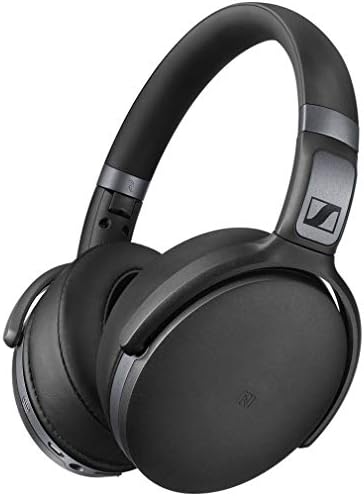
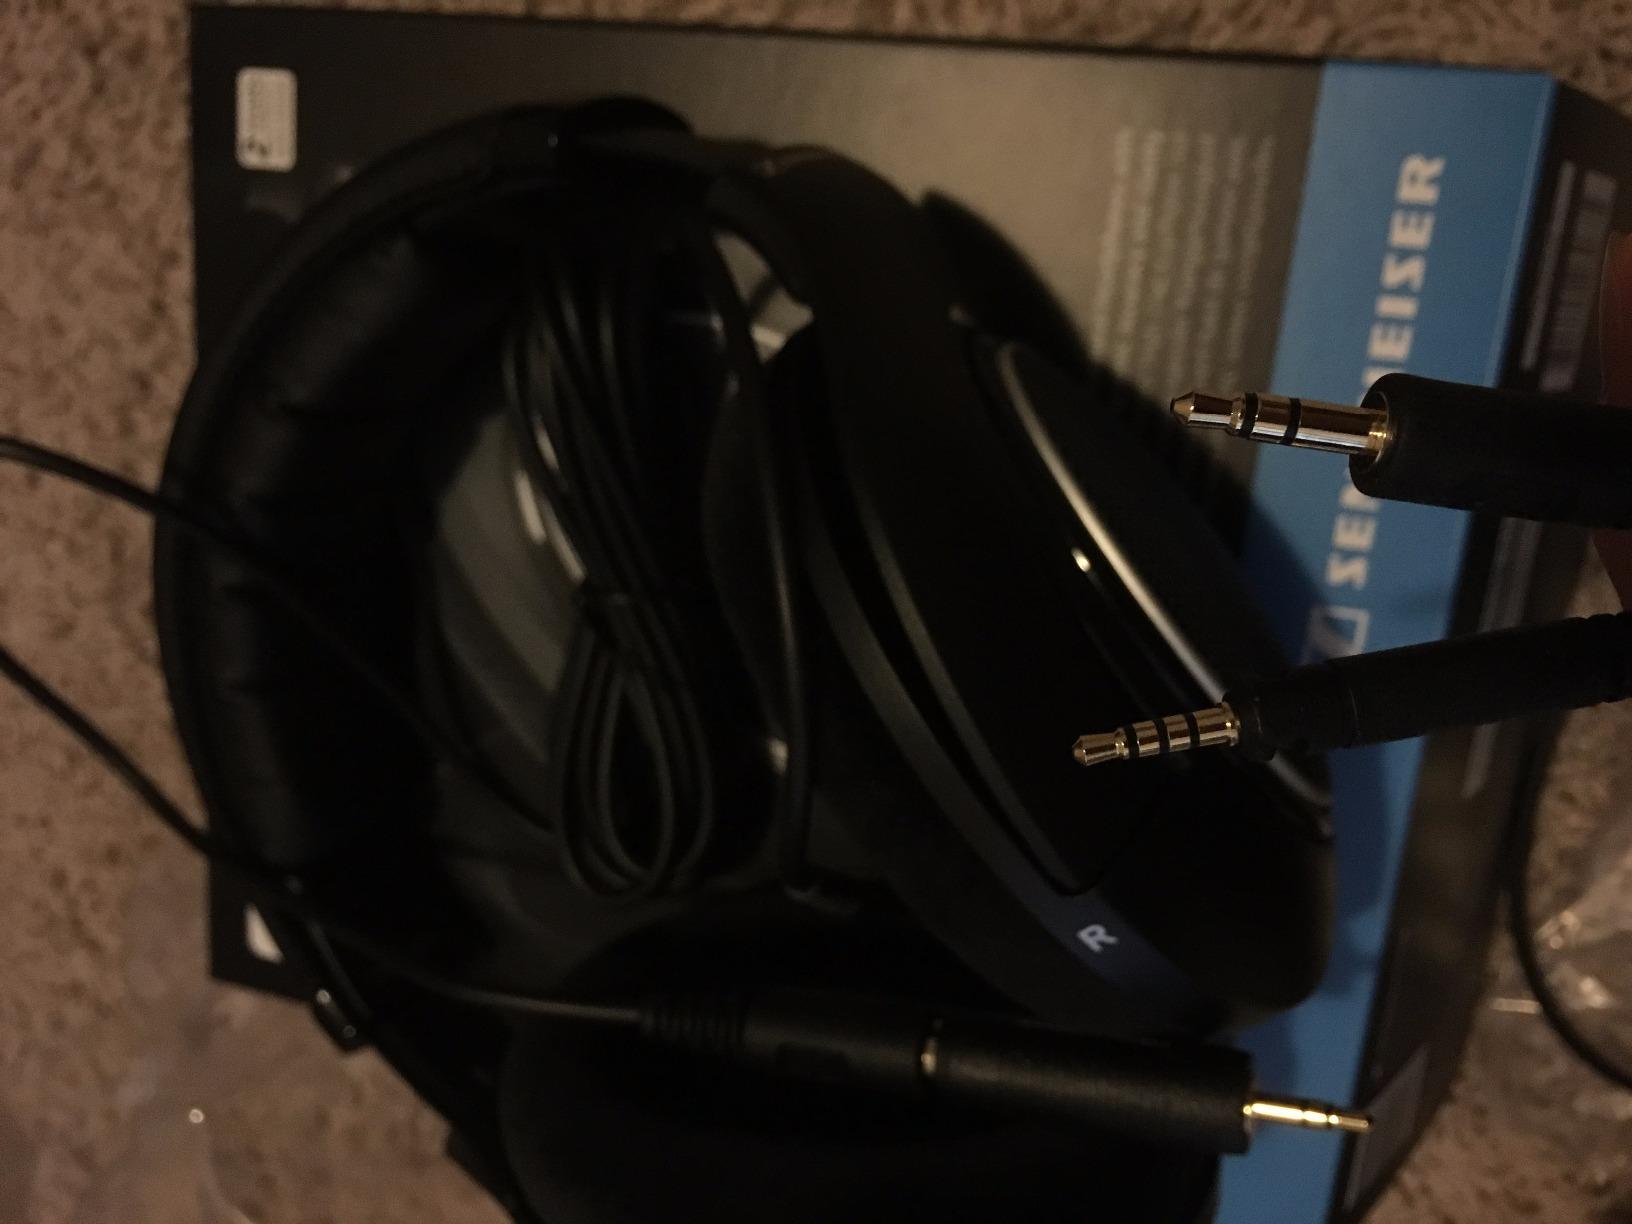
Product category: headphones
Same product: no